Karl, Prince of Leiningen (1804–1856)

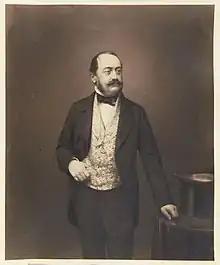
Karl in 1855

Karl, Prince of Leiningen, KG (Karl Friedrich Wilhelm Emich; 12 September 1804 – 13 November 1856) was the third Prince of Leiningen and maternal half-brother of Queen Victoria. Leiningen served as a Bavarian lieutenant general, before he briefly played an important role in German politics as the first Prime Minister of the "Provisorische Zentralgewalt" government formed by the Frankfurt Parliament in 1848.